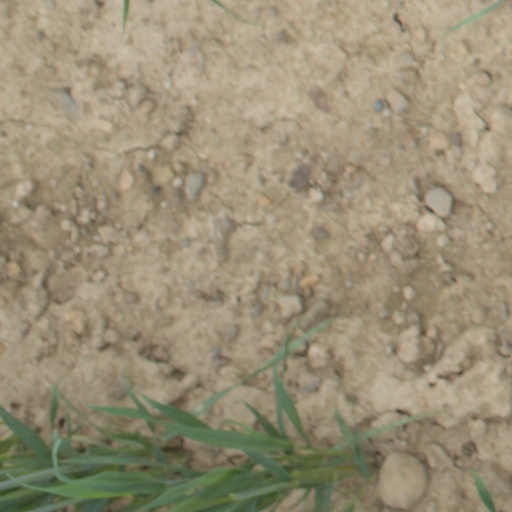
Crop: wheat